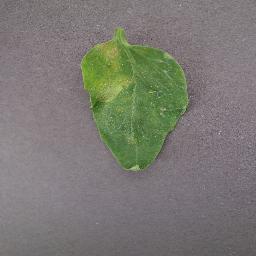
Label: Tomato___Late_blight